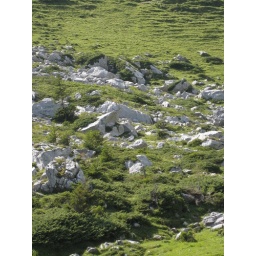
rock in green pastures